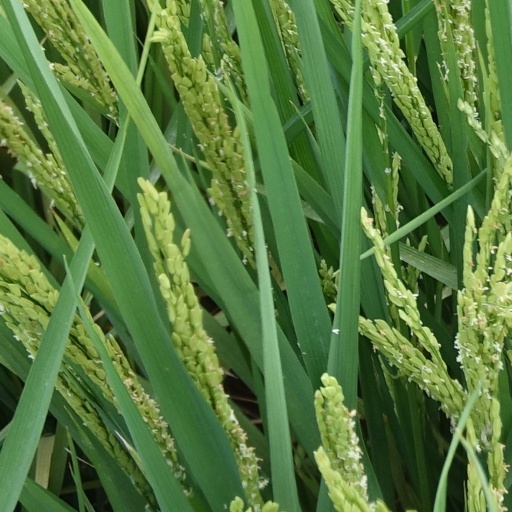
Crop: rice